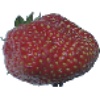
Label: Strawberry Wedge 1